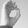
ASL letter: O